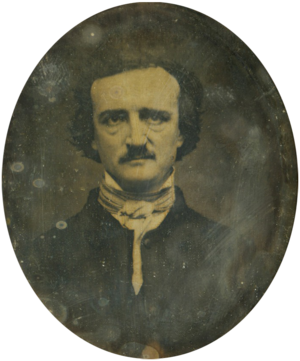
Edgar Allan Poe
Portræt af Oscar Halling (1860)
Edgar Allan Poe var en amerikansk digter, skribent, redaktør, anmelder og den førende forfatter i den amerikanske romantik. Han er bedst kendt for sine fortællinger om det makabre og var en af de første amerikanere, der eksperimenterede med novelleformen. Han regnes som foregangsmand til den moderne kriminalgåde med sin novelle Dobbeltmordet i Rue Morgue. Han har også fået æren for at bidrage til udviklingen af science fiction. Han interesserede sig også for kryptologi, og hans novelle Guldbillen indeholder et klassisk eksempel på kryptoanalyse. Han har blandt andet skrevet digtene Dream-land, The Raven, Annabel Lee og An Enigma. Flere af digtene kredser om en mands besættelse af en død kvinde. Poe døde i en alder af 40. Årsagen til hans død er usikker; den kan være alkohol, narkotika, kolera og rabies.